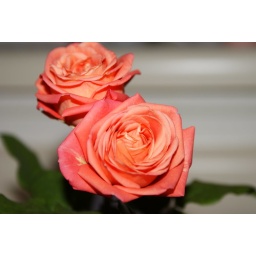
A cute little rose that one of the girls in the office gave me.